Ruin bar

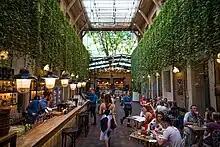
Mazel Tov Ruin Bar

Ruin bars or ruin pubs are bars that were former abandoned buildings and now are an integral part of Budapest's nightlife. These establishments are generally found in Budapest's Jewish Quarter.